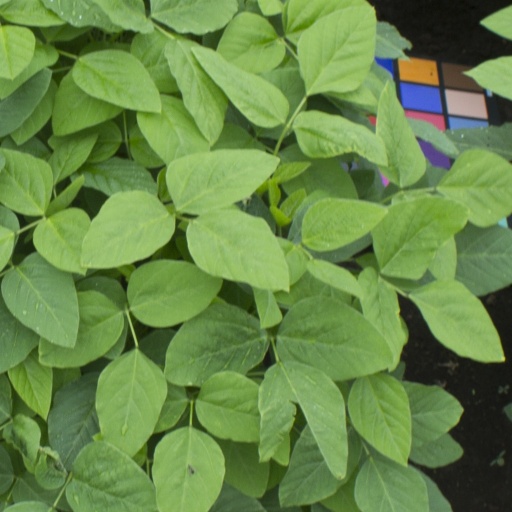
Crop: soybean